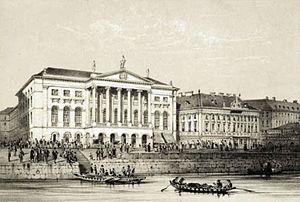
Emilia Giuliani Guglielmi est une guitariste et compositrice italienne née le 23 avril 1813 à Vienne, morte le 27 novembre 1850 à Pest. Elle était la fille et élève du guitariste et compositeur Mauro Giuliani, la sœur de Michele Giuliani, guitariste, compositeur et professeur de chant au Conservatoire de Paris, et la nièce de Nicolas Giuliani, maître de chapelle à Saint-Pétersbourg, attaché au service de l'Impératrice de Russie. Elle était mariée avec le compositeur Luigi Guglielmi.